Languages of Tajikistan

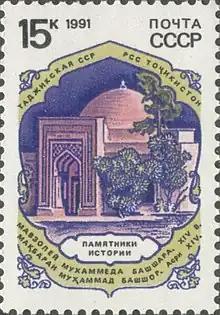
Soviet stamp of 1991 depicting the Mohammed Bashar Mausoleum, with text in Tajik and Russian

According to article 2 of the Constitution of the Republic of Tajikistan, Russian is recognized as the second official language of Tajikistan; the official language of inter-ethnic communication ("jazyk mežnacional'nogo obšenija"; , "zabon-i muoširati bayn-i millatho"). Russian had previously lost its official status after Tajikistan's independence in late 1991, which was then restored with the Constitution.